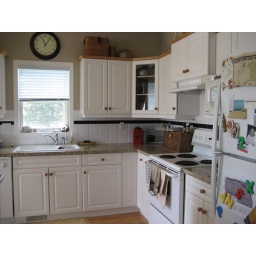
Etched glass corner cupboard.Custom blind on window.Granite countersWindow over the sink overlooks the old Straddock farm. Very quiet and private.